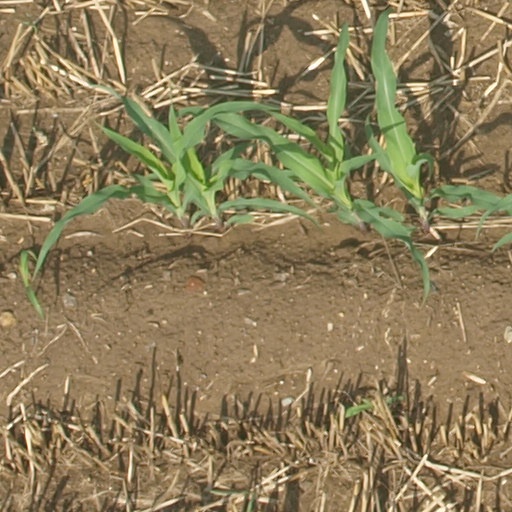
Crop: maize; corn